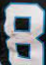
Number: 8